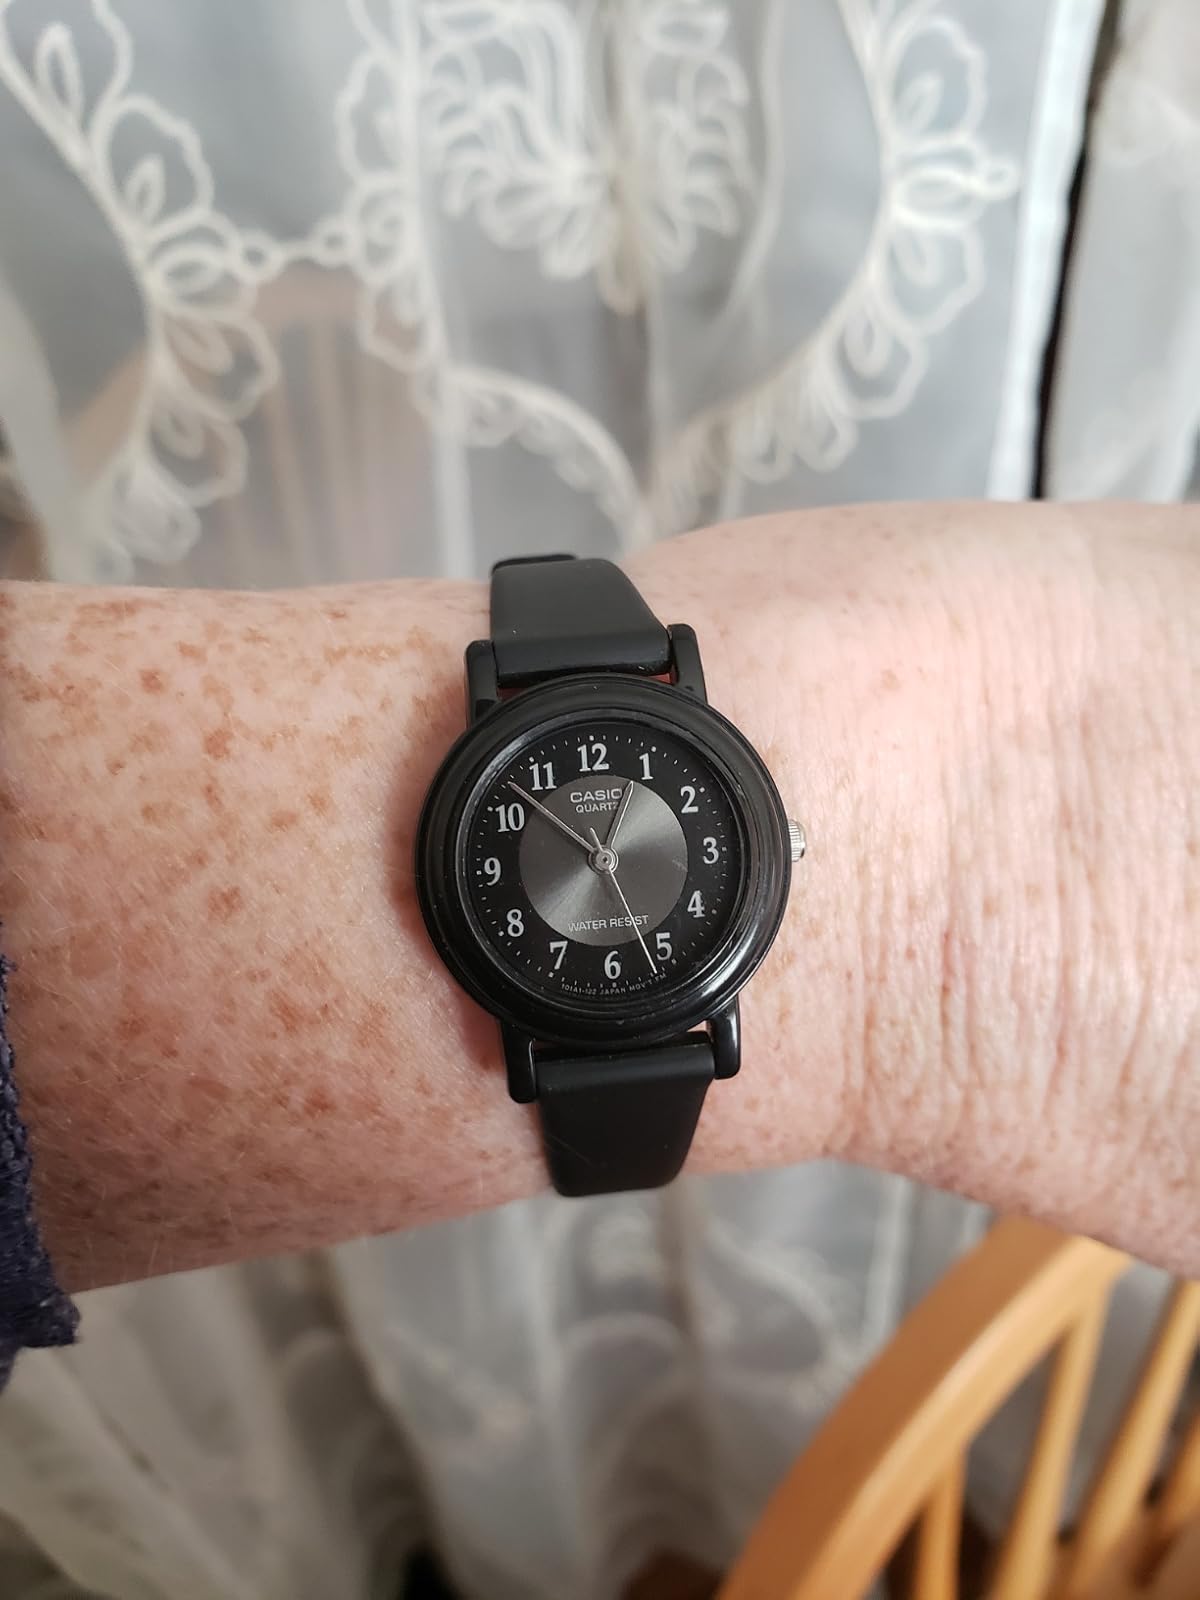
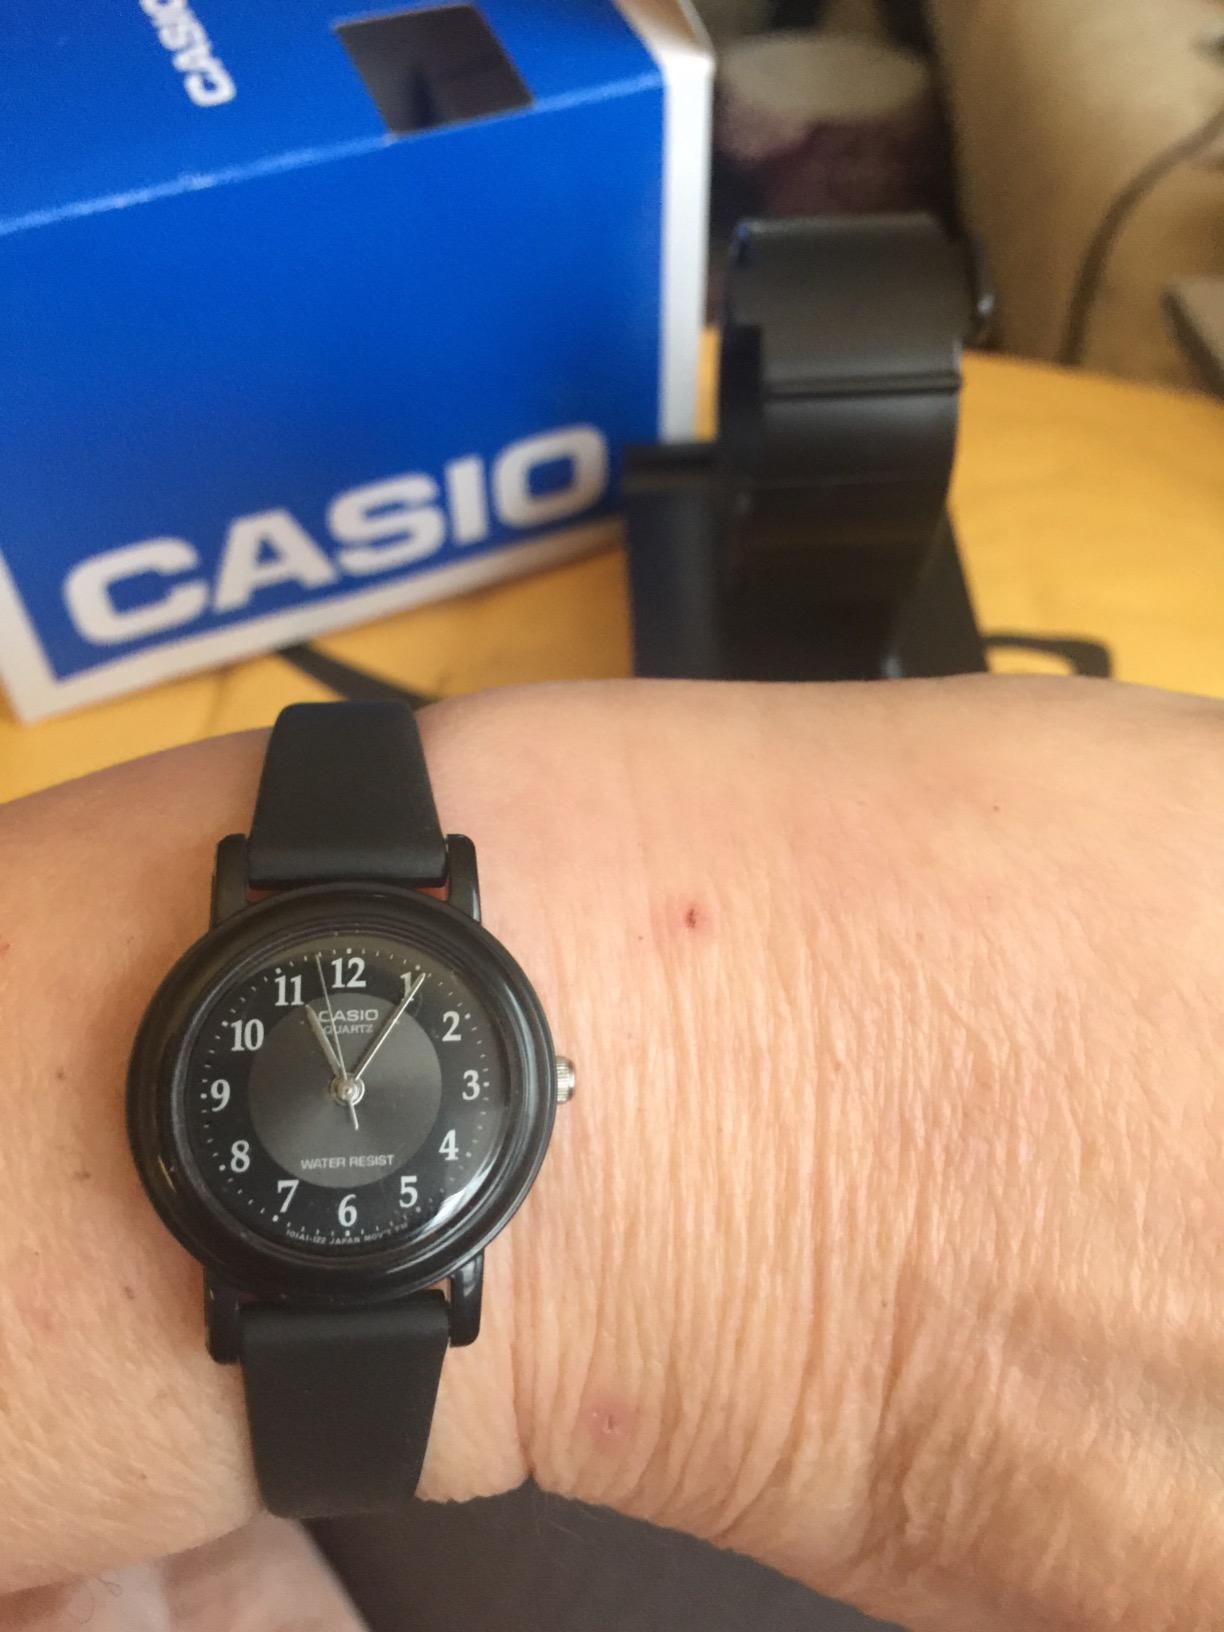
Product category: accessories_watch
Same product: yes